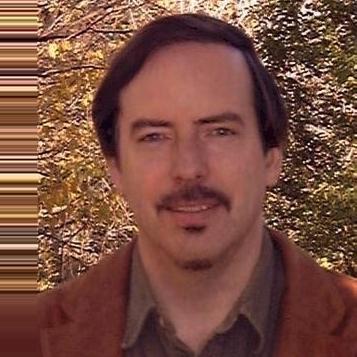
Age: 48